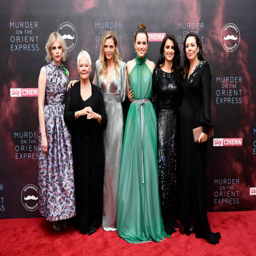
actors attending the world premiere .